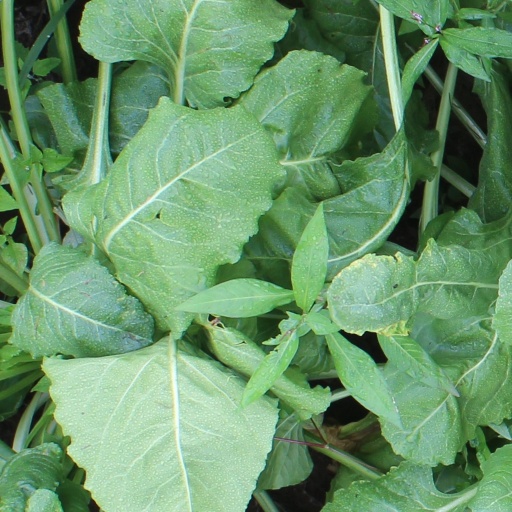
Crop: sugar beet